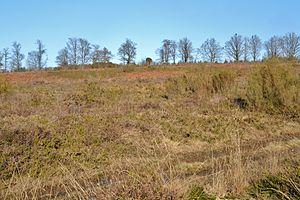
La lande sèche de Ceinturat, commune de Cieux (Haute-Vienne, France)
Cette liste recense les sites classés Zones naturelles d'intérêt écologique, faunistique et floristique du département de la Haute-Vienne.
Cieux est une commune française située dans le département de la Haute-Vienne en région Nouvelle-Aquitaine.